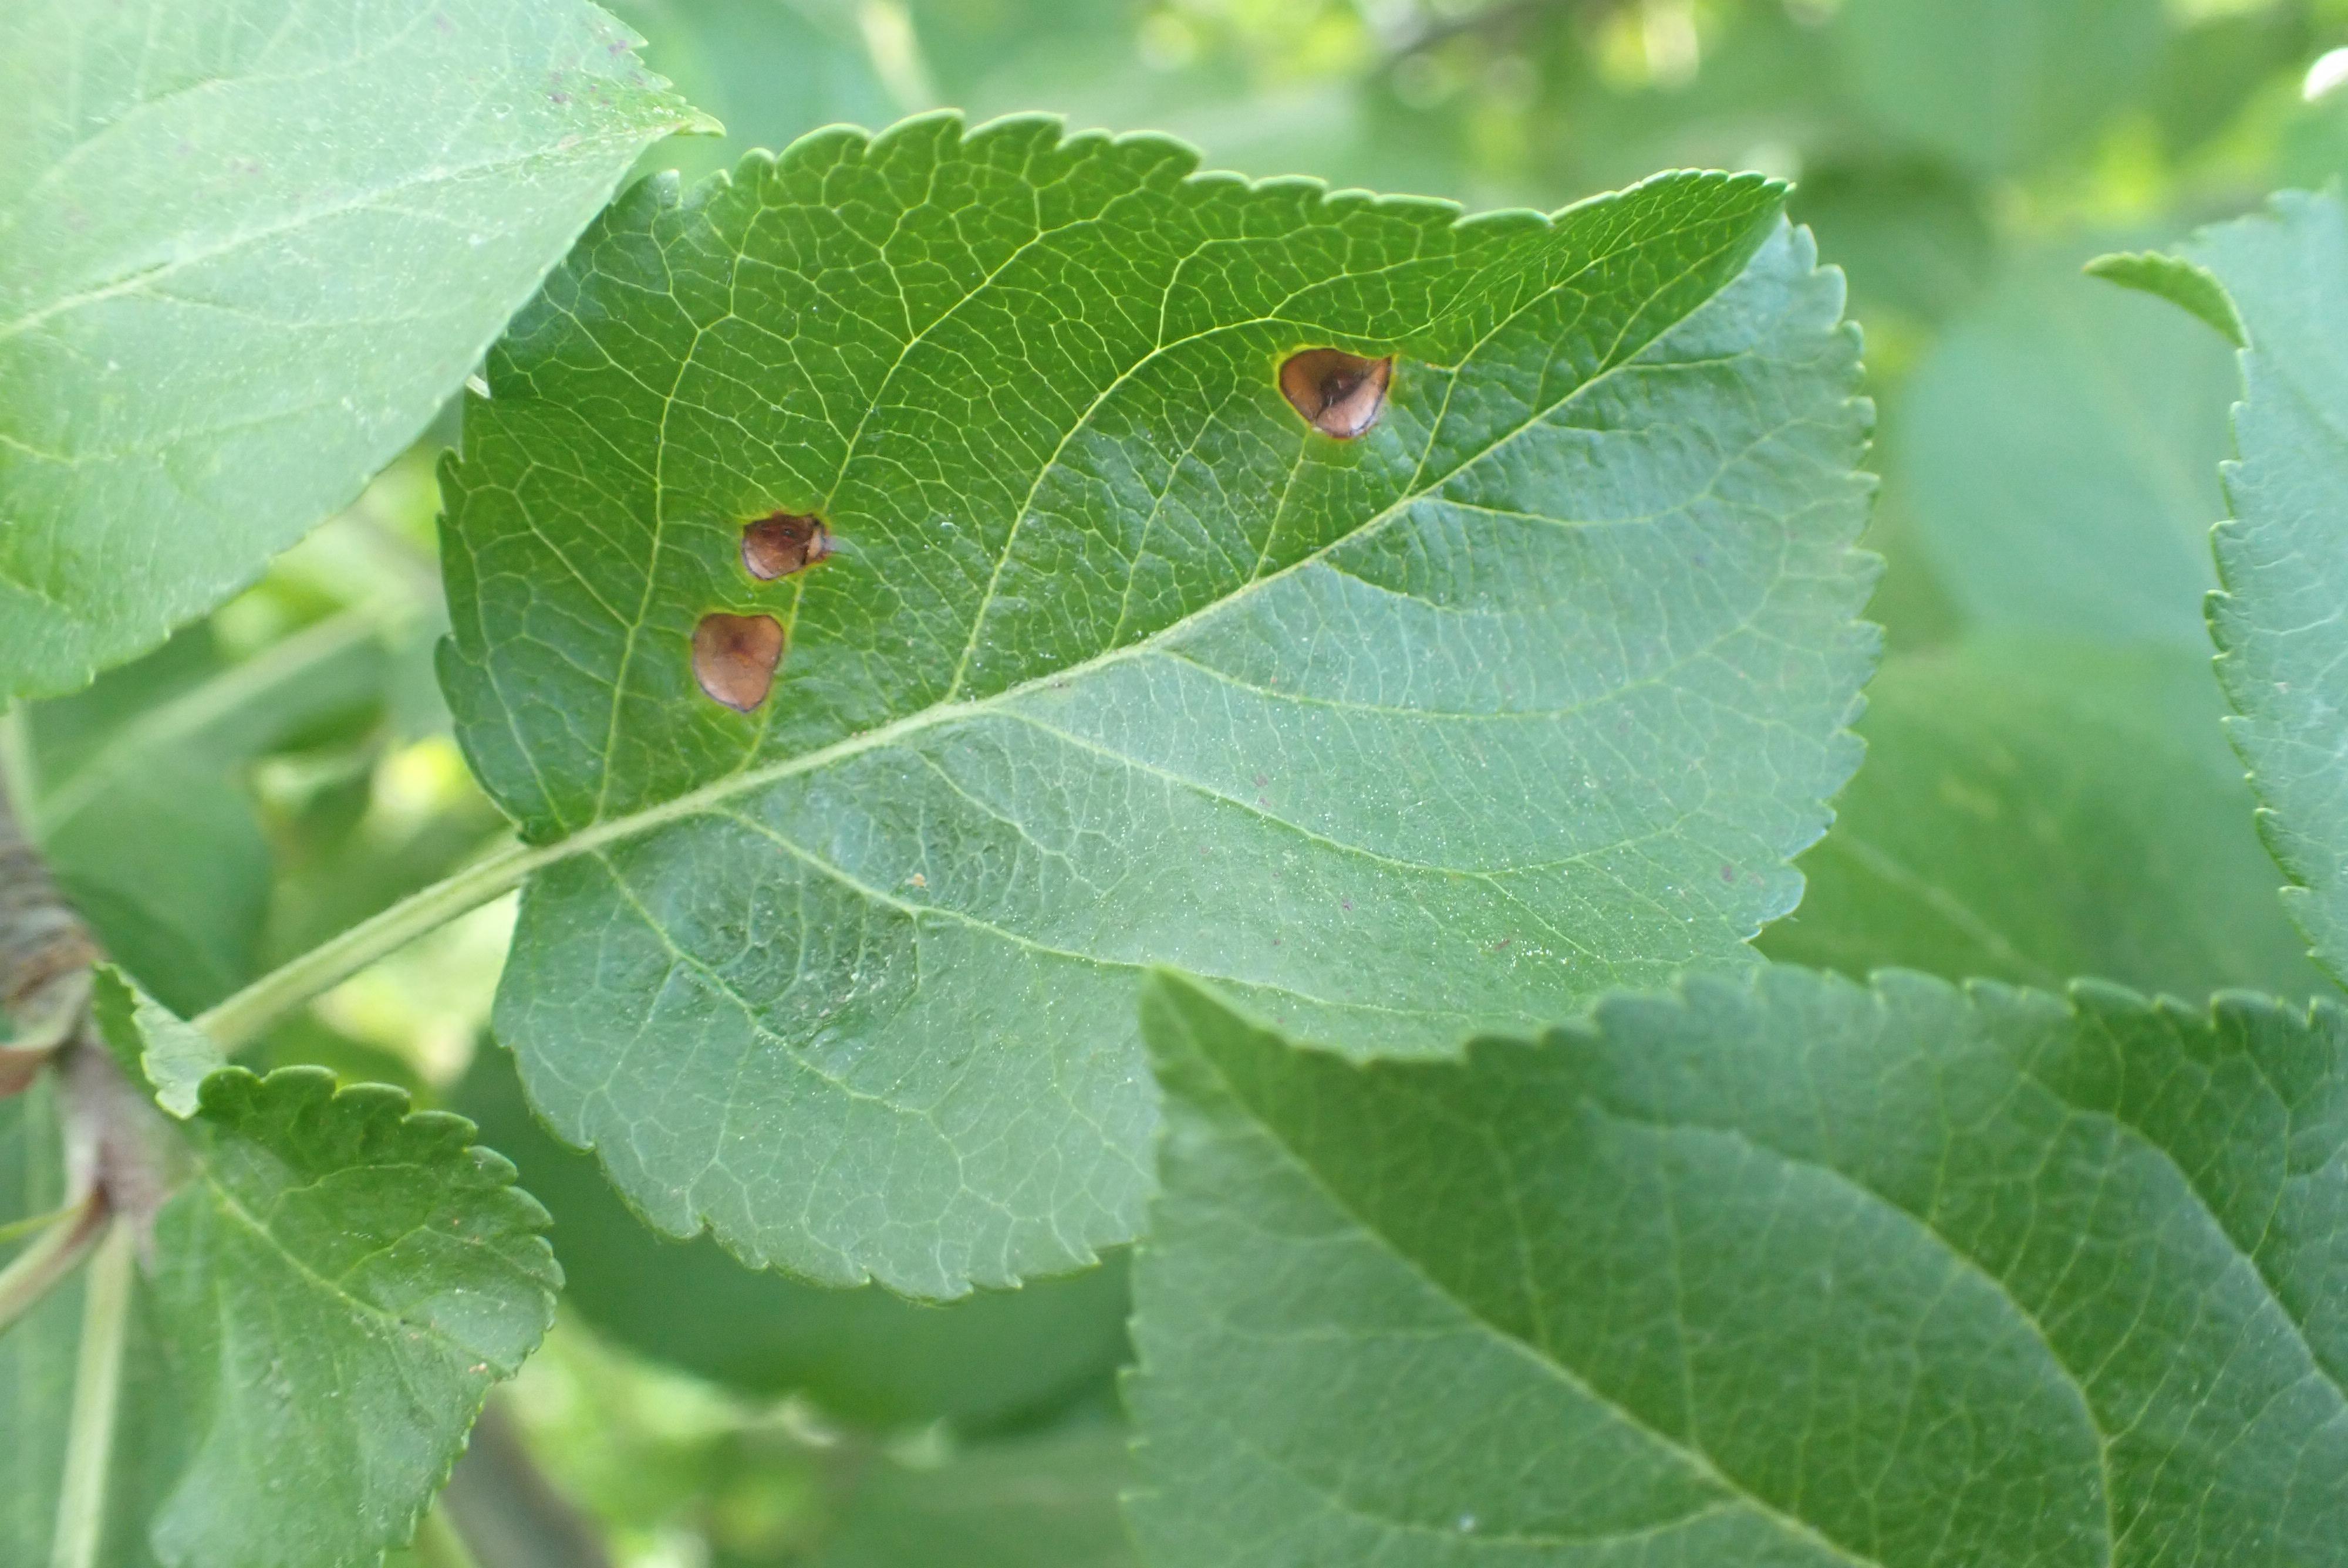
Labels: frog_eye_leaf_spot